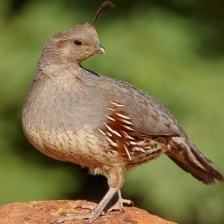
Species: GAMBELS QUAIL
Scientific name: CALLIPEPLA GAMBELII
ImageNet parent category: quail